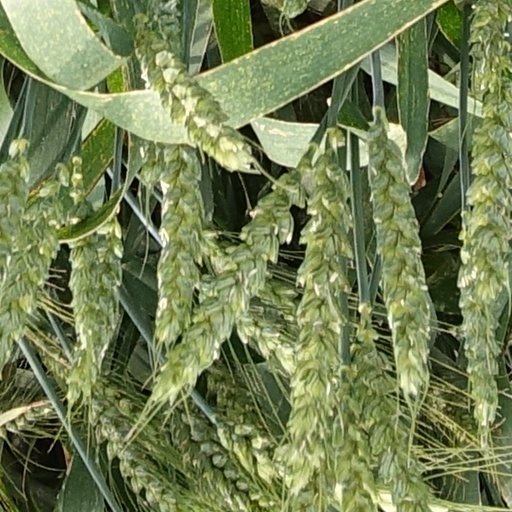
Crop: wheat